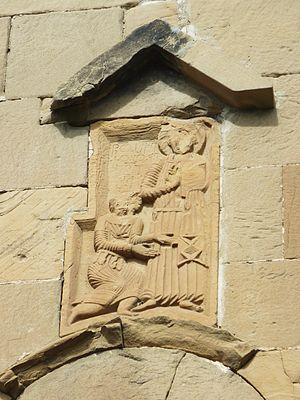
Monastère de Djvari Sculptures au-dessus de la fenêtre dominant la porte d'entrée
Le monastère de Djvari, ou Djvari est un monastère orthodoxe géorgien du VIᵉ siècle situé près de Mtskheta, en Géorgie orientale. Le nom de l'édifice signifie littéralement « monastère de la Croix ». À ne pas confondre avec l'autre Monastère de la Croix géorgien de Jérusalem.